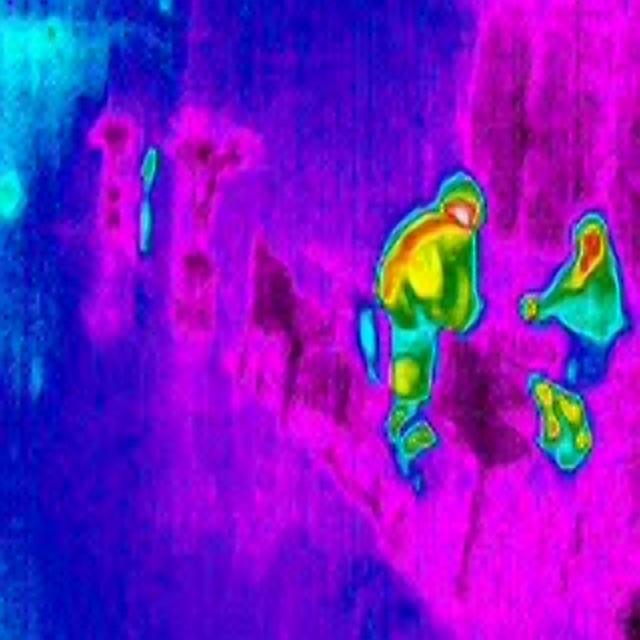
Detected objects:
label: person
label: person